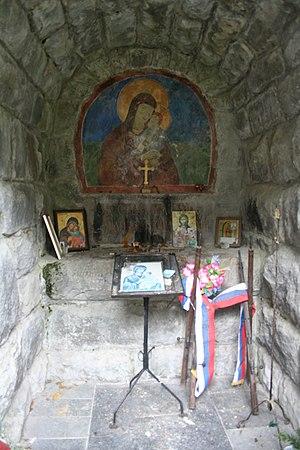
L'ossuaire-mémorial de Mačkov kamen est situé à Crnča près de Ljubovija, en Serbie. Il est inscrit sur la liste des monuments culturels d'importance exceptionnelle de la République de Serbie.